List of birds of Pakistan

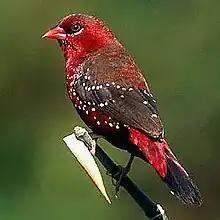
Red avadavat

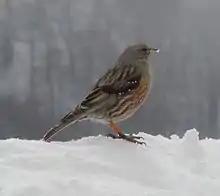
Alpine accentor

Starlings are small to medium-sized passerine birds. Their flight is strong and direct and they are very gregarious. Their preferred habitat is fairly open country. They eat insects and fruit. Plumage is typically dark with a metallic sheen.